Transition metal acyl complexes

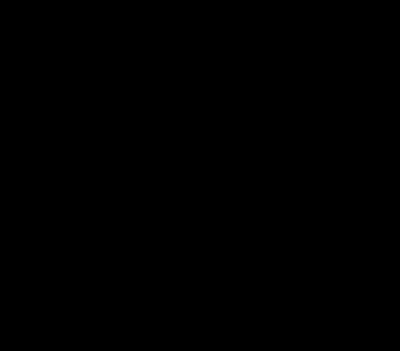
The widely used Cativa process for production of acetic acid involves a metal acyl intermediate (4).

In practical sense, the most important reaction of metal acyls is their detachment by reductive elimination of aldehydes from acyl metal hydrides: